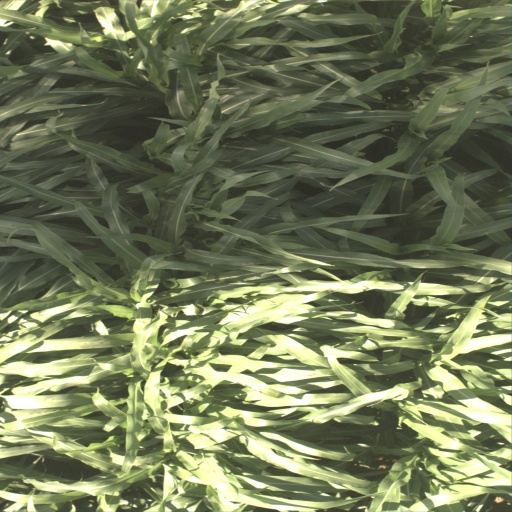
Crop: sorghum